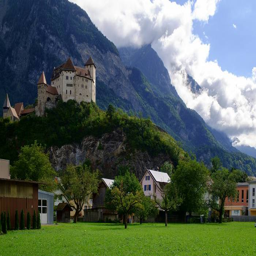
Burg Gutenberg